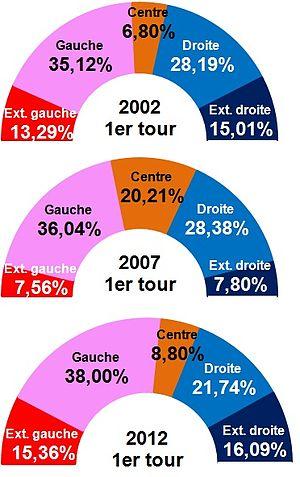
Résultats 1ers tours présidentielles Lannemezan
Lannemezan est une commune française située dans le département des Hautes-Pyrénées, en région Occitanie. Ses habitants sont appelés les Lannemezanais.